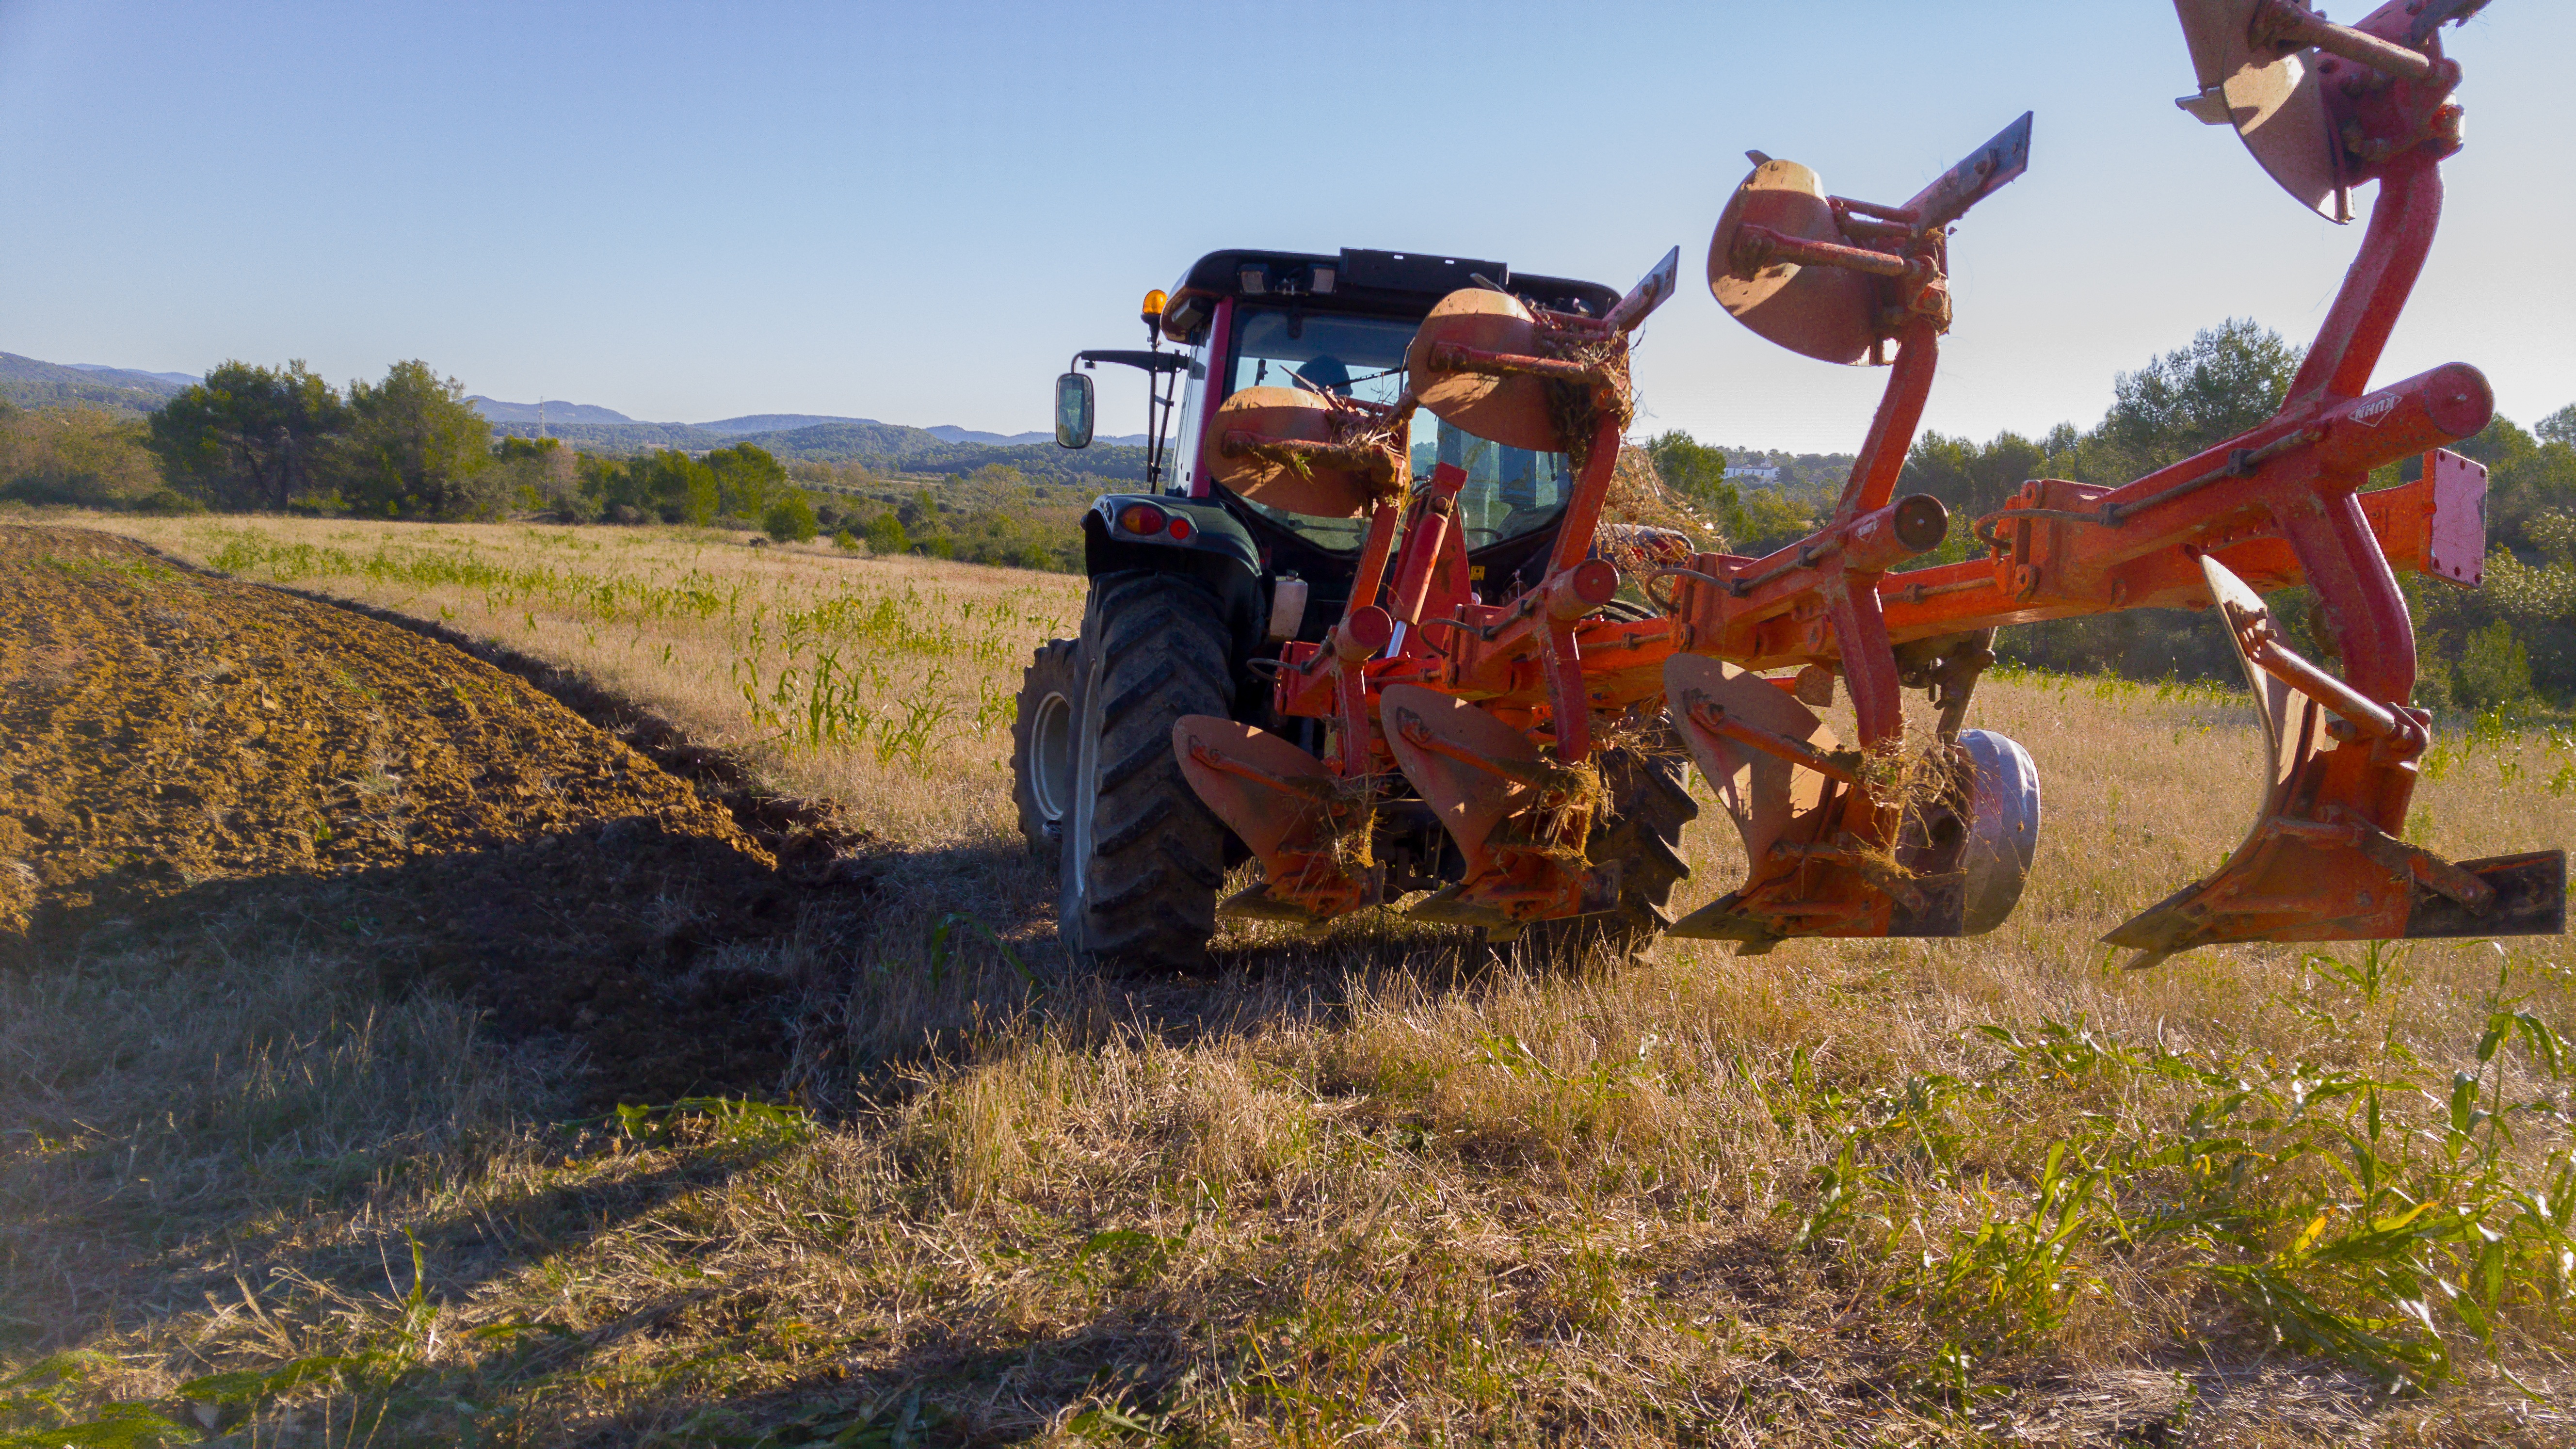
tractor, field, farm, vehicle, crop, soil, agriculture, plough, harvester, labour, agricultural machine, agricultural machinery, land vehicle